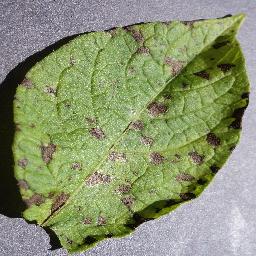
Etiqueta: Tizon_Temprano